The Projected Man

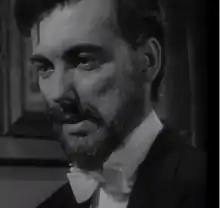
Bryant Haliday, pictured here in "Devil Doll", was a fan of horror films and enjoyed acting in "The Projected Man".

"The Projected Man" was discovered as an unproduced screenplay by film producer Alex Gordon. The script was written by Frank Quattrocchi, a Hollywood screenwriter, and was originally set in the United States. Gordon sent it to his brother Richard, also a film producer. Richard enjoyed reading it, but had it re-written to be set in London. He would serve as producer on the film. Ian Curteis was hired to direct "The Projected Man", which would be his first theatrical film, as all of his previous work had been in television. Curteis was hired at the insistence of producer John Croydon, who was confident that Curteis would later become a success.